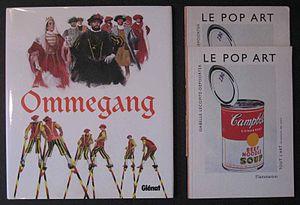
Les livres rouges d'Isabelle Lecomte. Photographie de l'auteur.
Isabelle Lecomte est un auteur belge, née le 1ᵉʳ août 1967.